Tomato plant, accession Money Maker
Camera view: tilt-top (135 deg); turntable rotation: 0 degrees
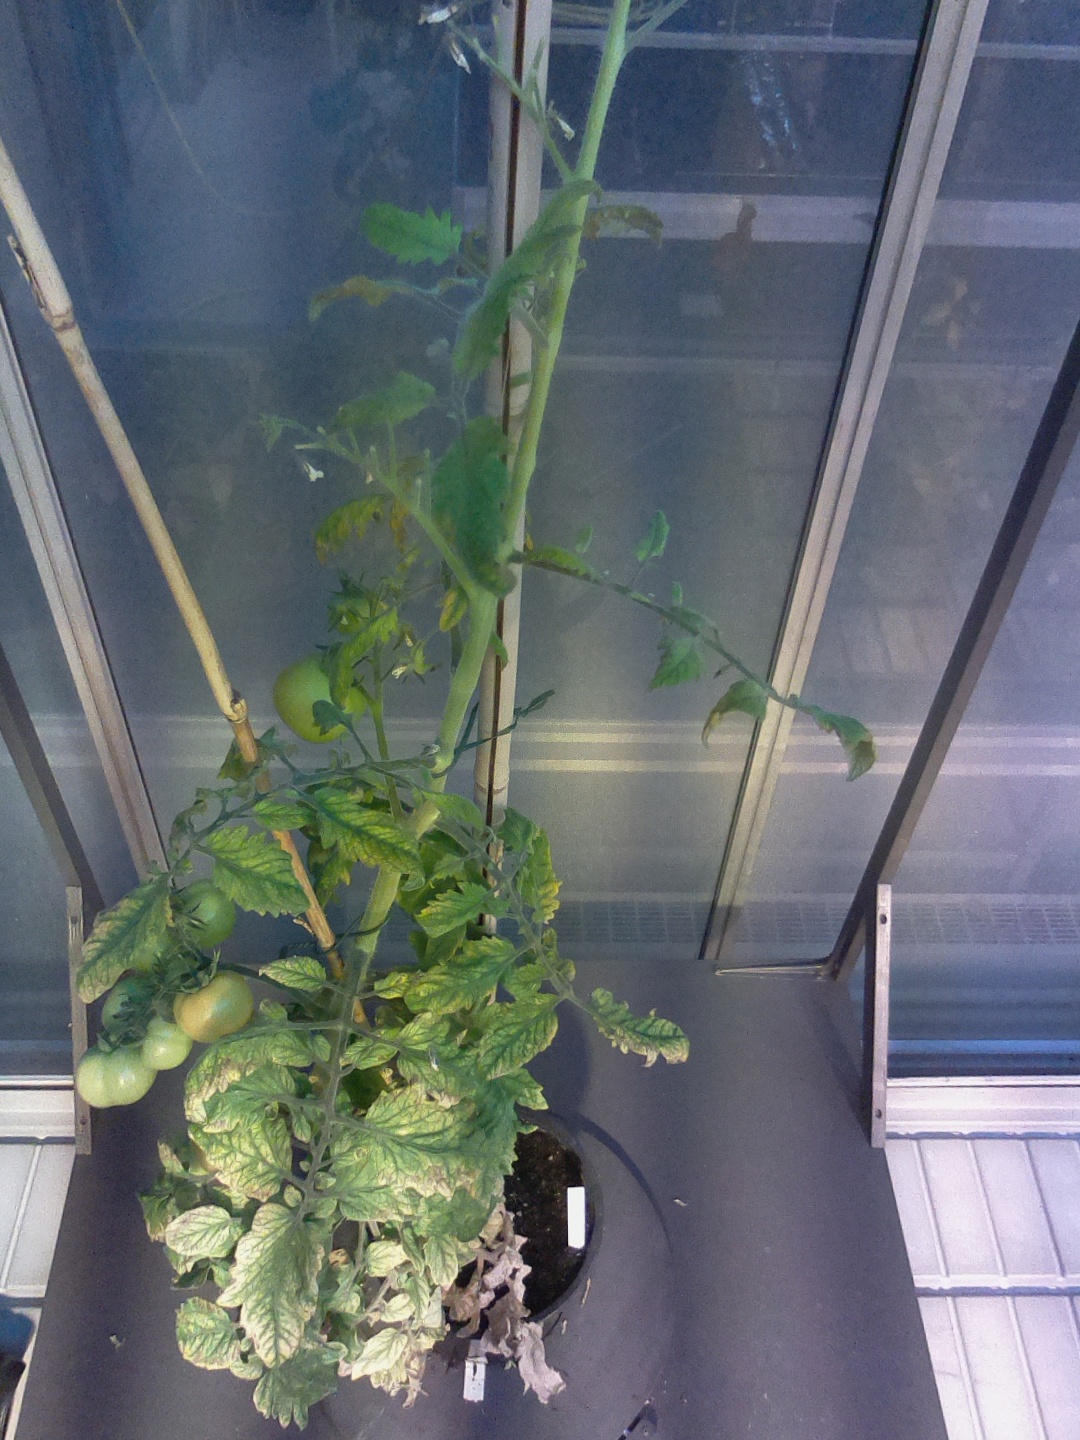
BBCH growth stage 80: fruits start showing typical ripe color (orange -> red)